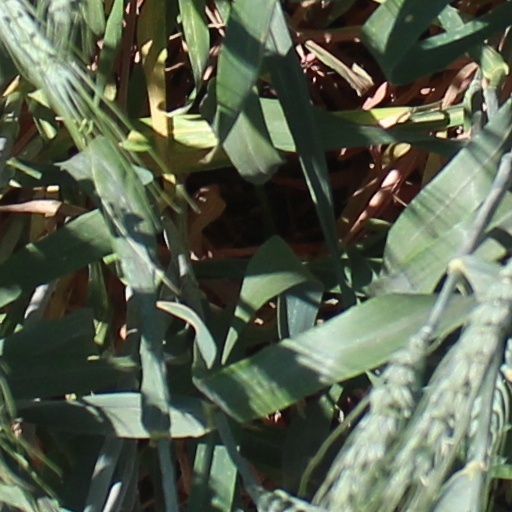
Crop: wheat